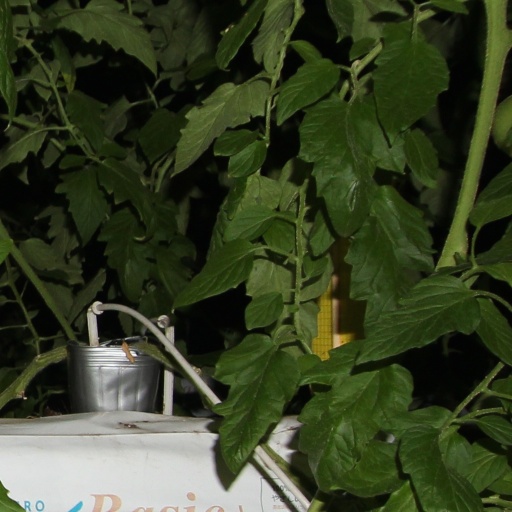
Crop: tomato